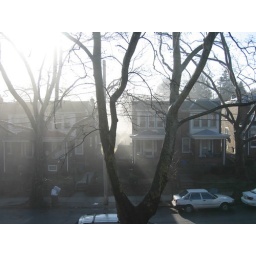
The view outside my bedroom window early in the morning on a foggy day. Late January, 2006.